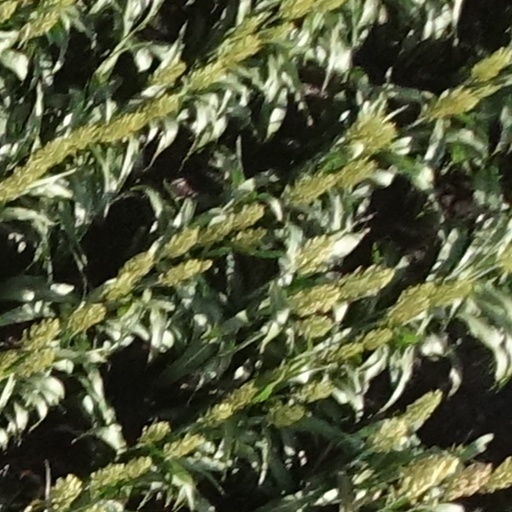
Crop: sorghum